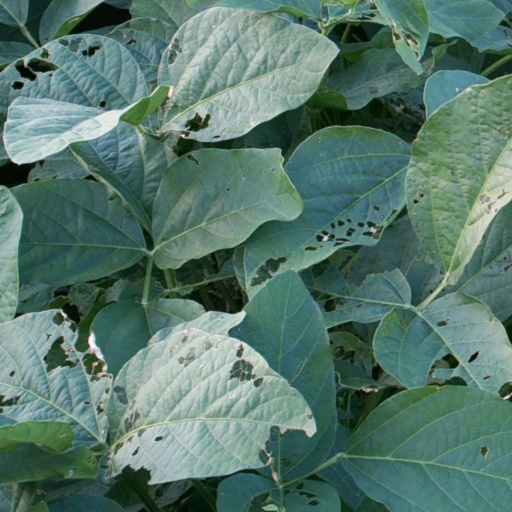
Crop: soybean